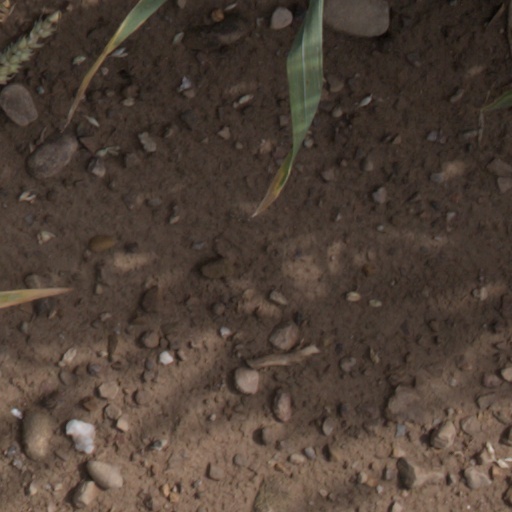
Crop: wheat